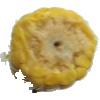
Label: Corn 1